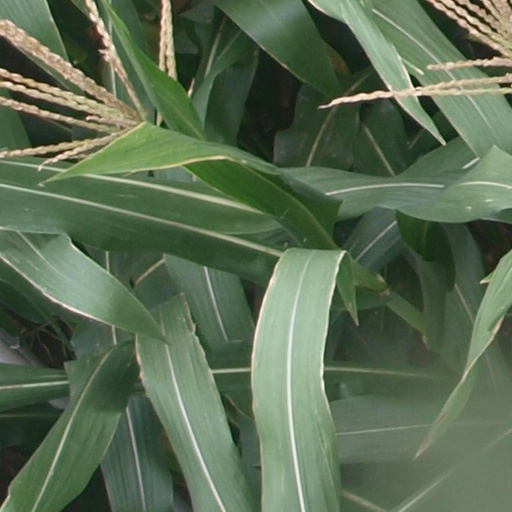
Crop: maize; corn